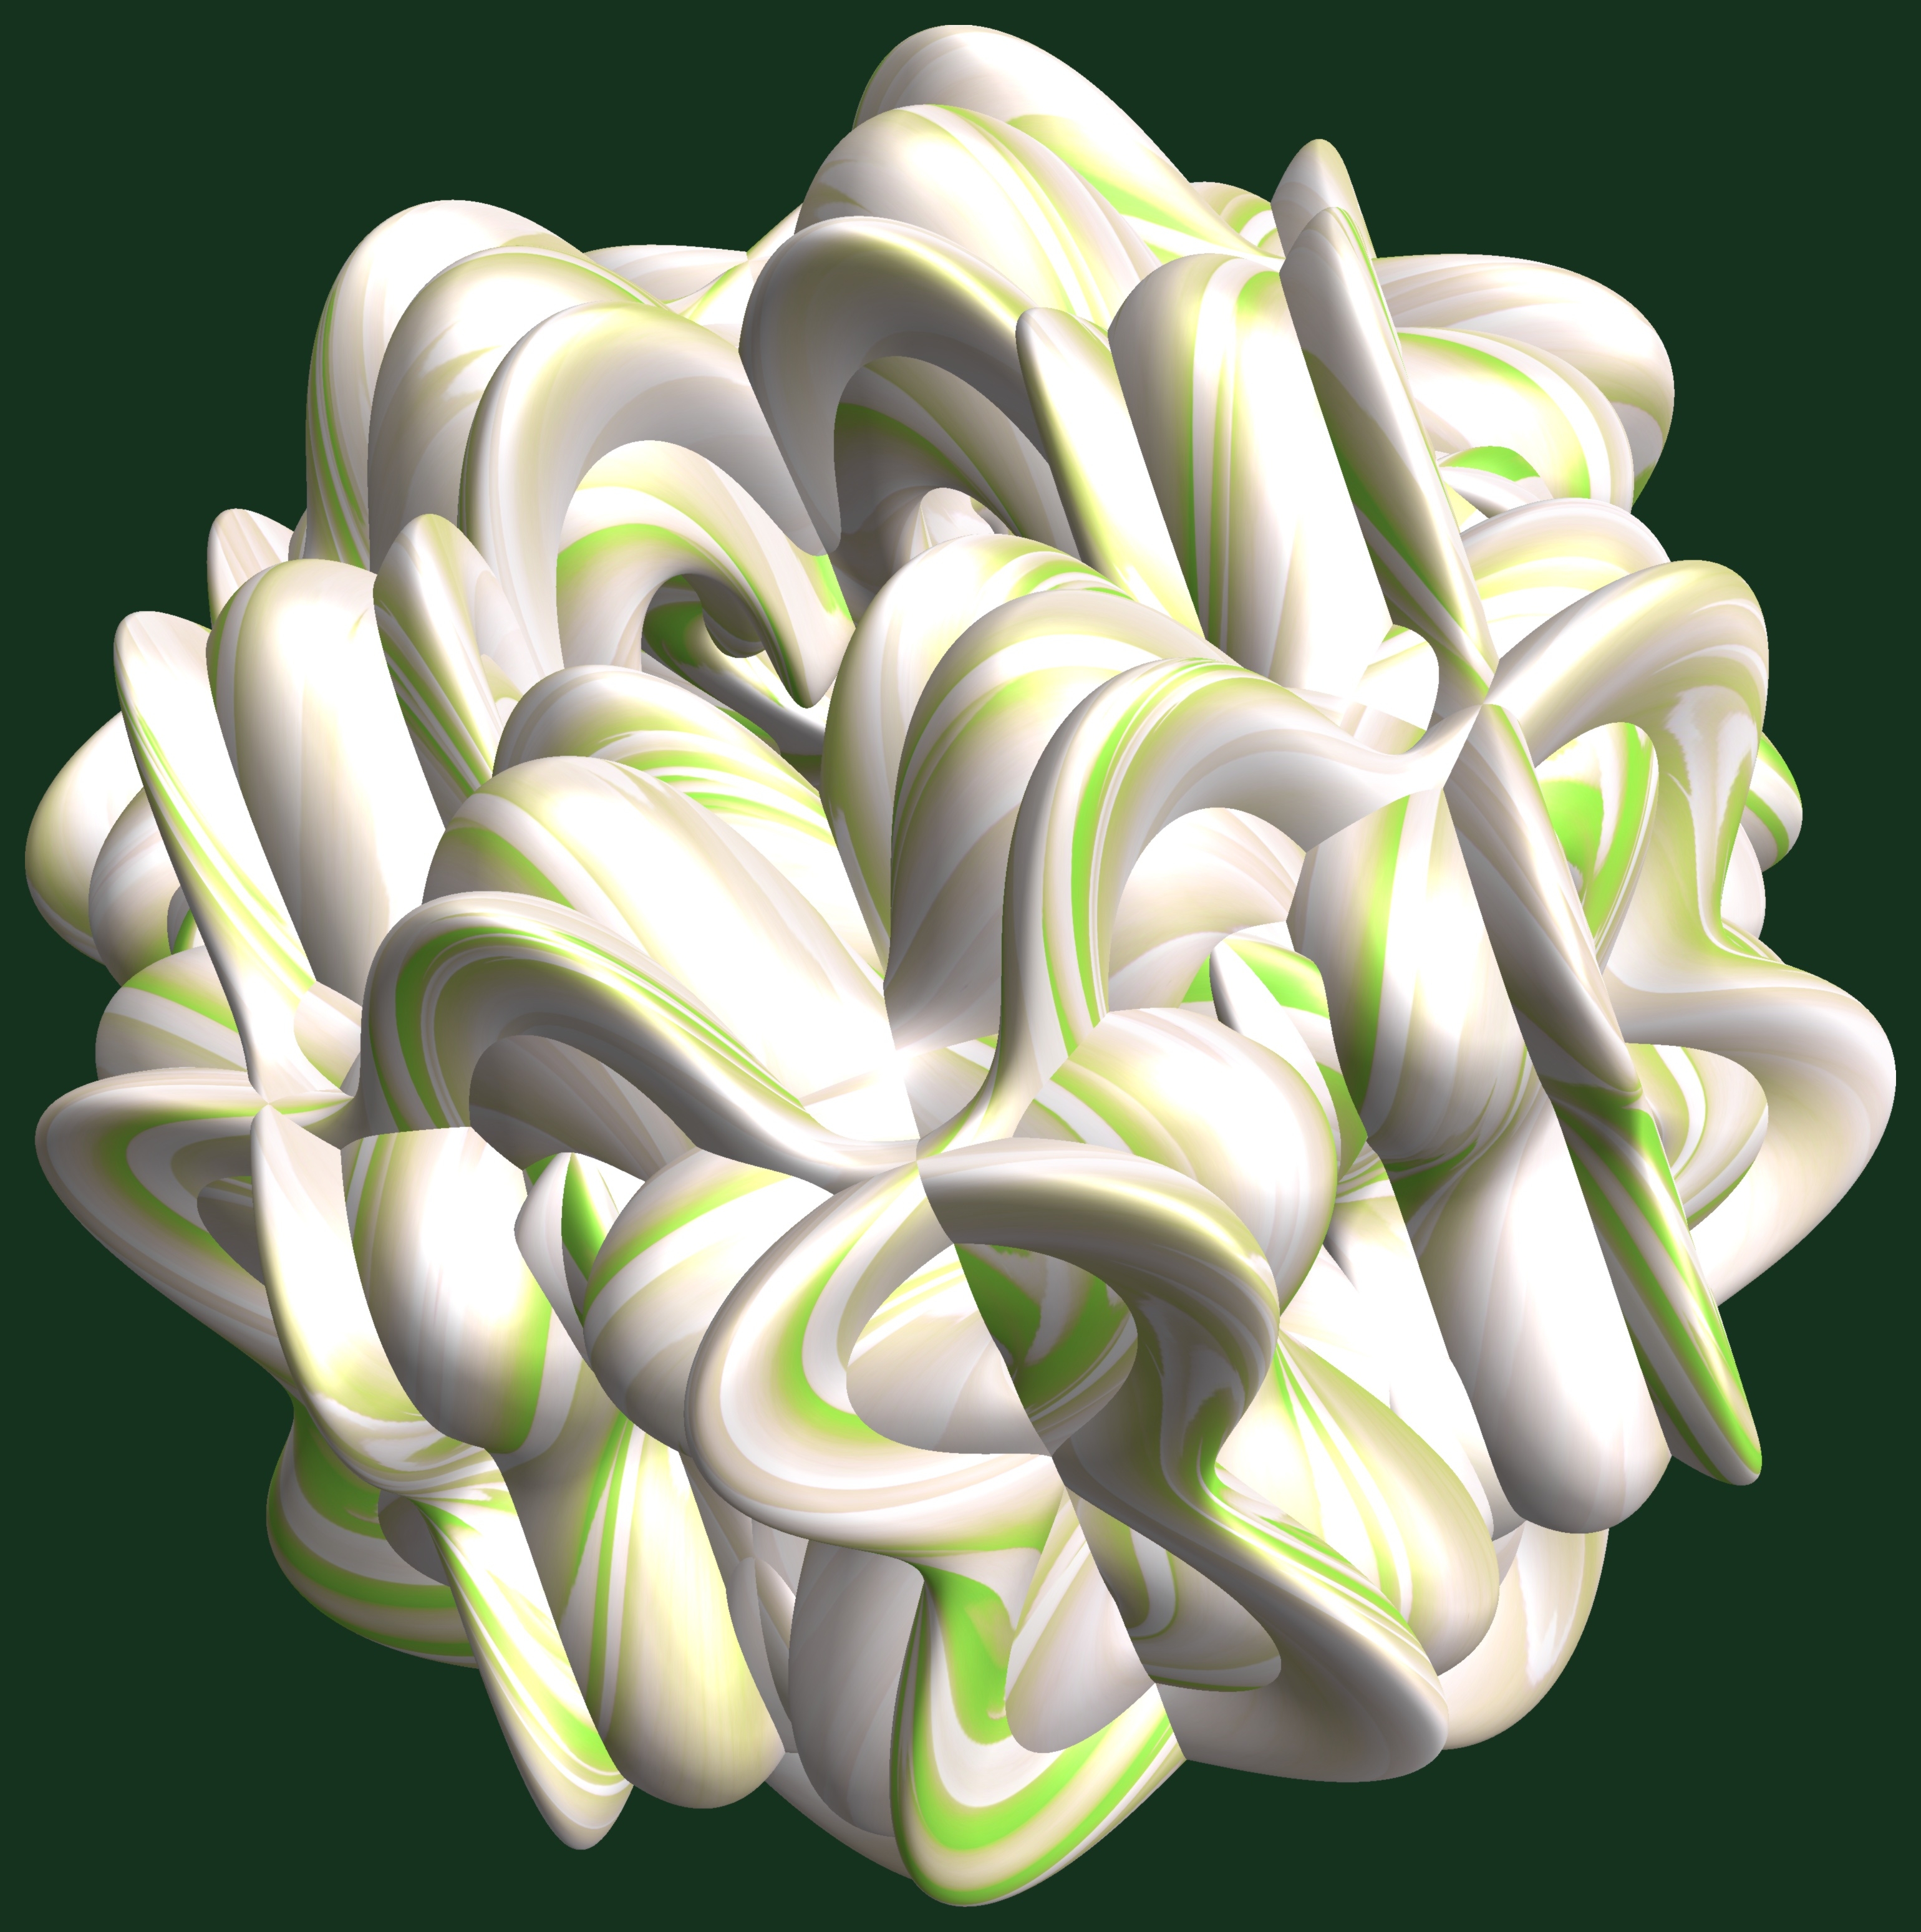
hand, structure, plant, texture, leaf, flower, pattern, produce, flora, cool image, design, symmetry, 3d, graphic, organ, lily, torus, mathematica, cg, parametricplot3d, code, program, algorithm, abstruct, mapping, flowering plant, land plant